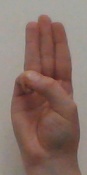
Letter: thaa